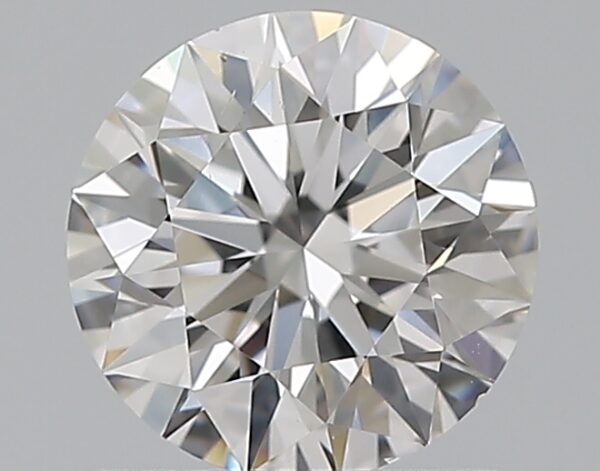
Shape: round
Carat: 0.9
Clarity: VS2
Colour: E
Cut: EX
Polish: EX
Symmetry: EX
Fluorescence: N
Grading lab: GIA
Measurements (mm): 6.18 x 6.22 x 3.88